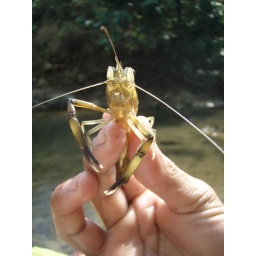
The river running through San Juan has numerous fish, shrimp and other critters in it.